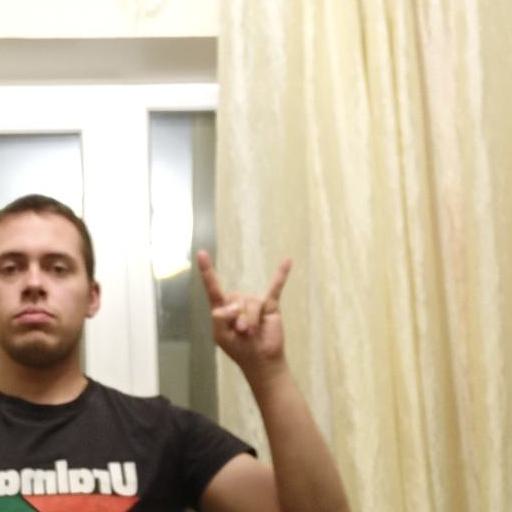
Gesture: rock